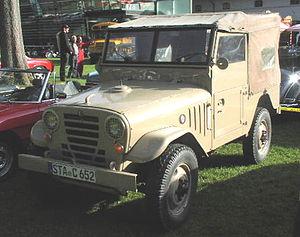
L'usine Alfa Romeo de Portello fut le premier véritable site de production du tout jeune constructeur Alfa Romeo. Cette usine au cœur de Milan restera en service de 1906 à 1986. Son histoire est intimement liée à la production d'automobiles mais sur ce même site, durant des années, le constructeur a réalisé bien d'autres activités industrielles, parfois méconnues. L'usine de Portello a été agrandie à plusieurs reprises, au fur et à mesure de l'expansion de la société, dont les productions ont connu un succès croissant.
L'Alfa Romeo Matta est un modèle d'automobile tout-terrain, de style Jeep, fabriqué par le constructeur italien Alfa Romeo dans son usine napolitaine de Pomigliano d'Arco de 1951 à 1955.